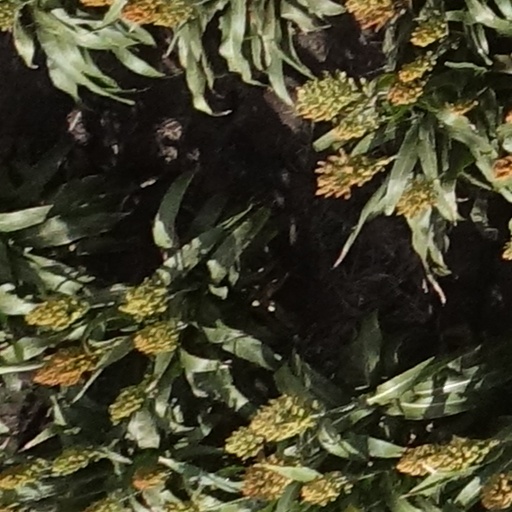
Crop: sorghum